Solimana (volcano)

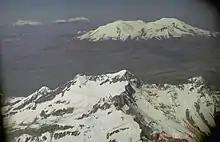
Aerial photo of Solimana (foreground), Coropuna (upper right) and Sabancaya (upper left)

The Nazca Plate subducts beneath the South America Plate at a rate of ; it has slowed since the Oligocene. This subduction process is responsible for the formation of the Andes mountains in the region.